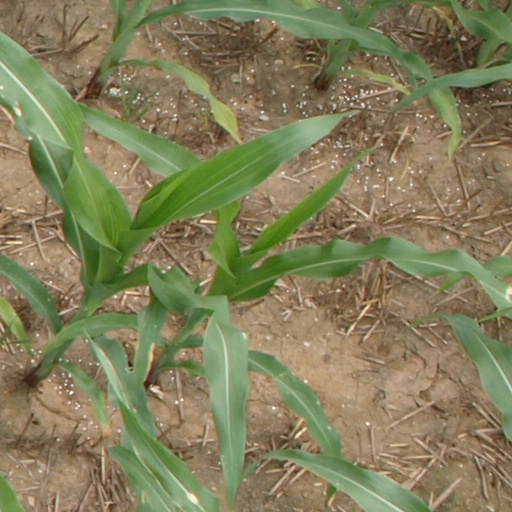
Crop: maize; corn